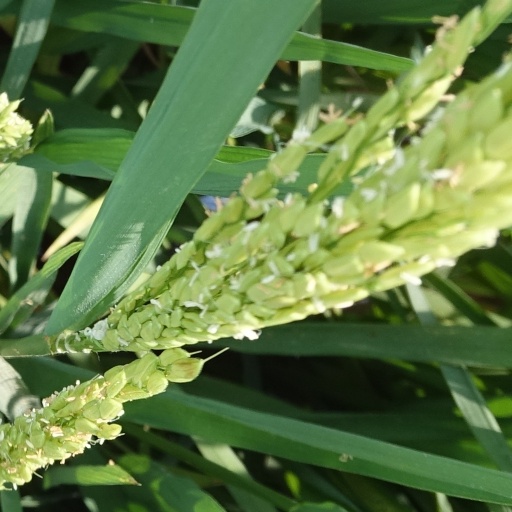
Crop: rice